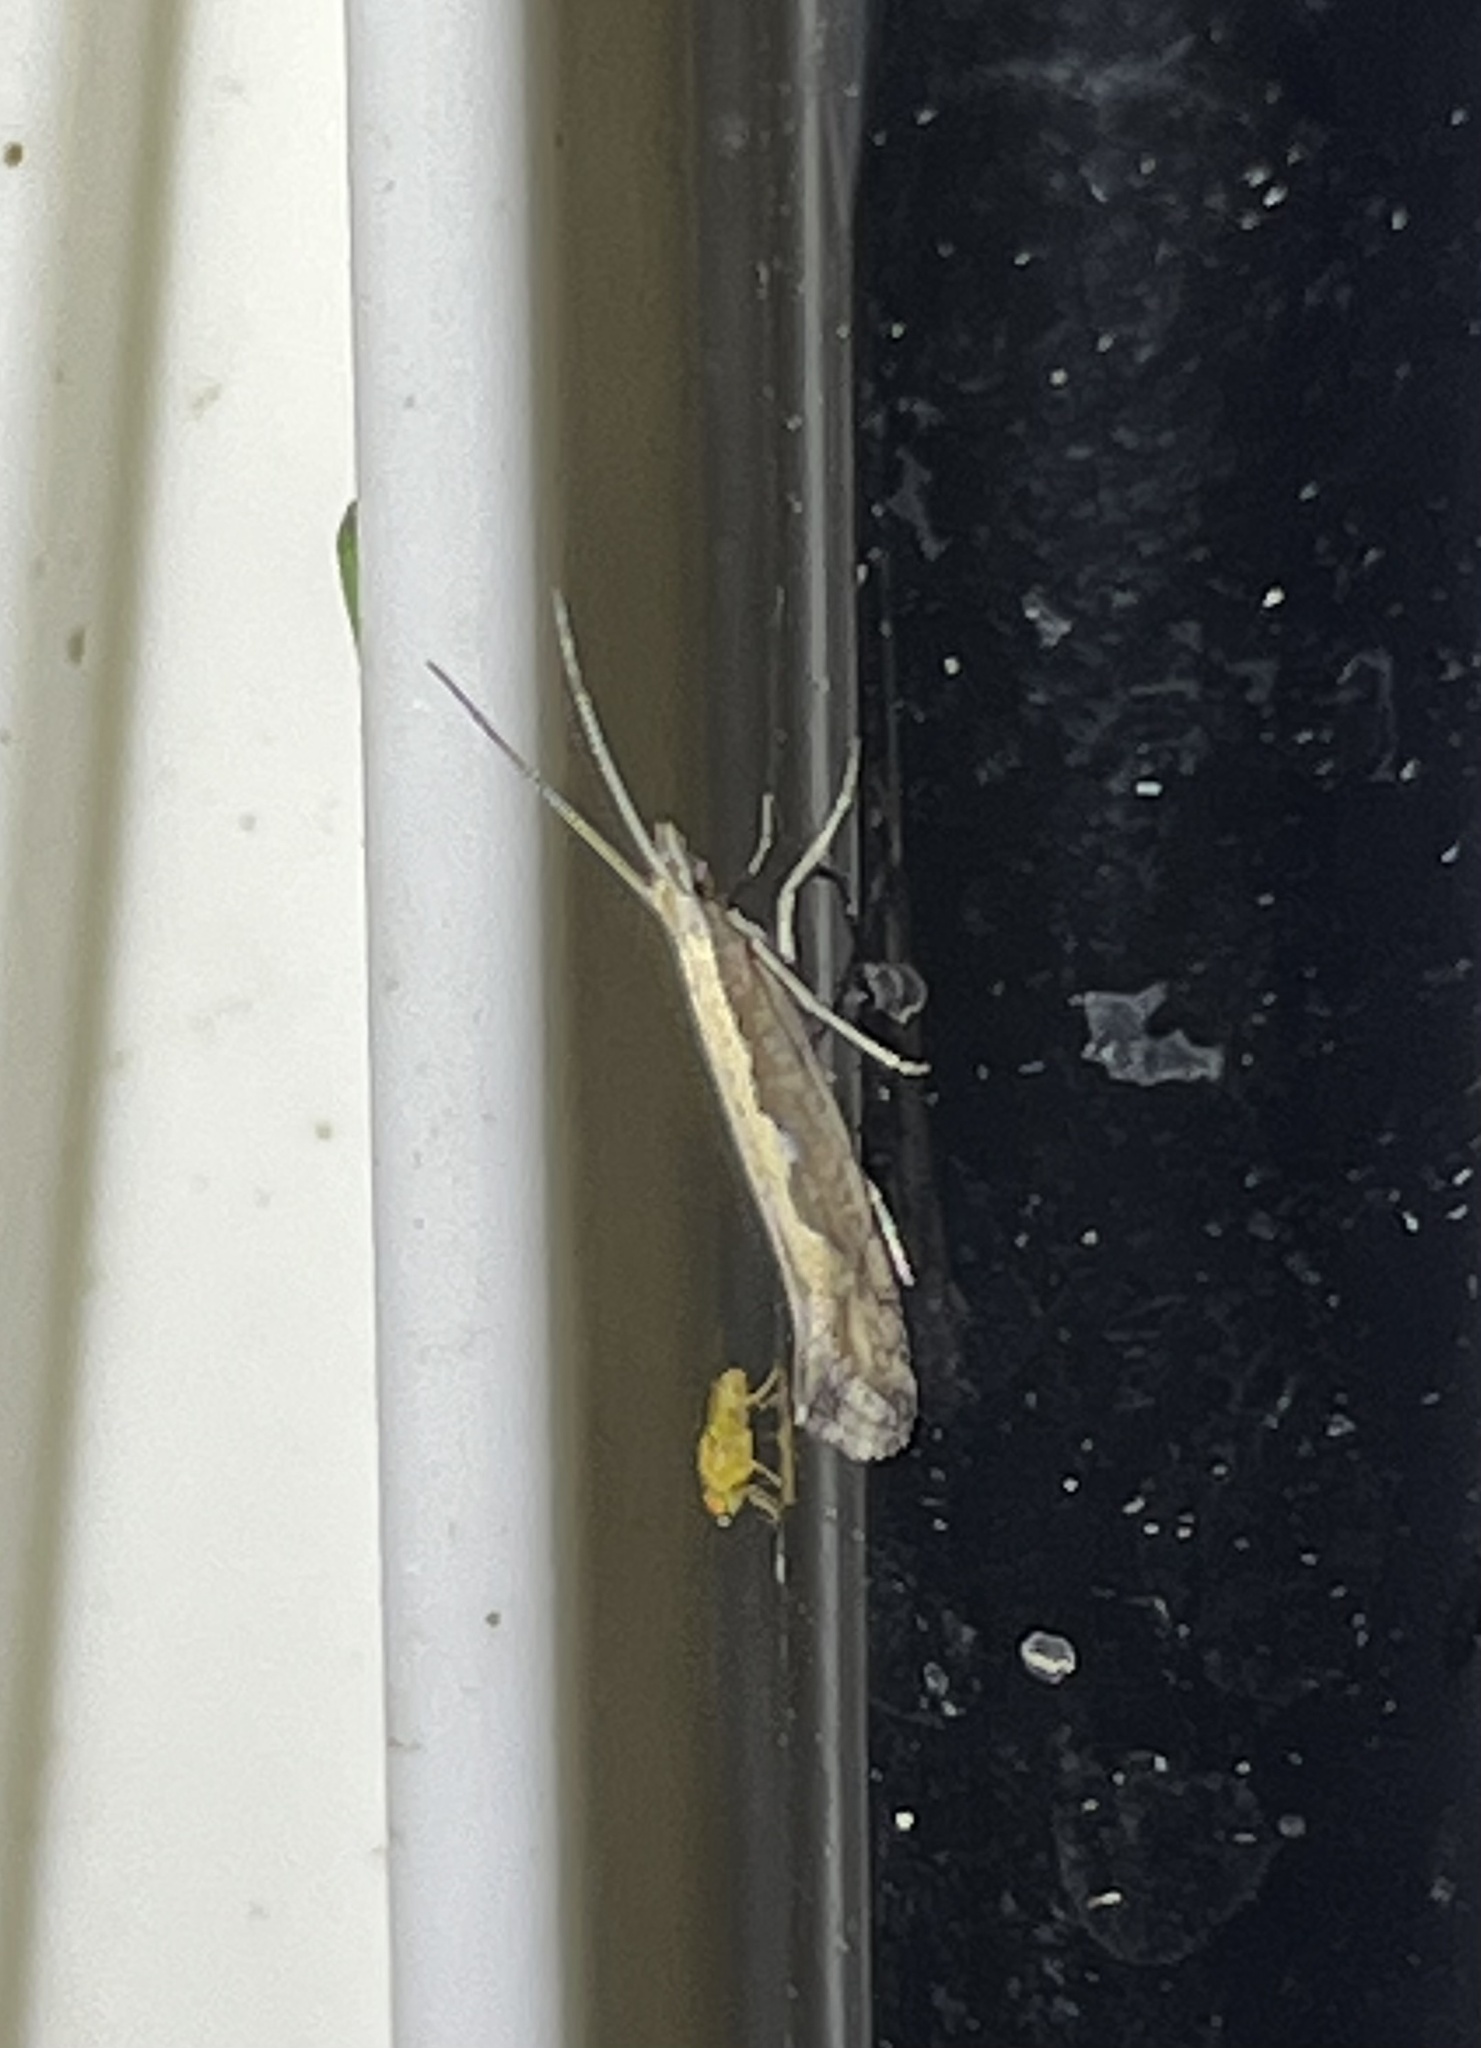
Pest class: diamondback_moth